Stele of Arniadas

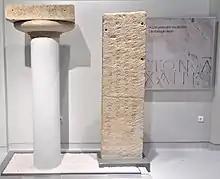
The display of the Stele of Arniadas at the Corfu Archaeological Museum

Scholars have analysed the epigram and have found clear Homeric influence. A. Petrovic states that the inscription has been "directly influenced" by a passage from the "Iliad". The high style of the inscription and the epic attributes of the verses indicate that there was a competition among epigram writers aiming at making their inscriptions and monuments distinctive. Grave epigrams of soldiers during the archaic and classical periods follow the structure of Hector's words in the Iliad. The characteristics of Hector's message include a varying sequence of the designation "Τόδε σῆμα" (Ionian form ("This sign/marker/monument")) or "Τόδε σᾶμα" (Doric form) or in reverse order "Σᾶμα τόδε" etc., and the possessive form (genitive) of the name of the warrior, followed by the description of the warrior's bravery as excellent (ἀριστεύοντα), and brief details of his death. A number of academics have used Arniadas's inscription as an example which follows the Homeric formula. Hans-Martin Lumpp is considered the first scholar to suggest that Arniadas's epigram was directly related to Hector's words in the "Iliad". Anthony Raubitschek states that the verses are "extraordinarily similar" to the pronouncements of Hector. Paul Friedländer and Herbert B. Hoffleit describe the epigram as "the masterpiece among...sepulchral [epigrams] in epic manner".